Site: brandenburg
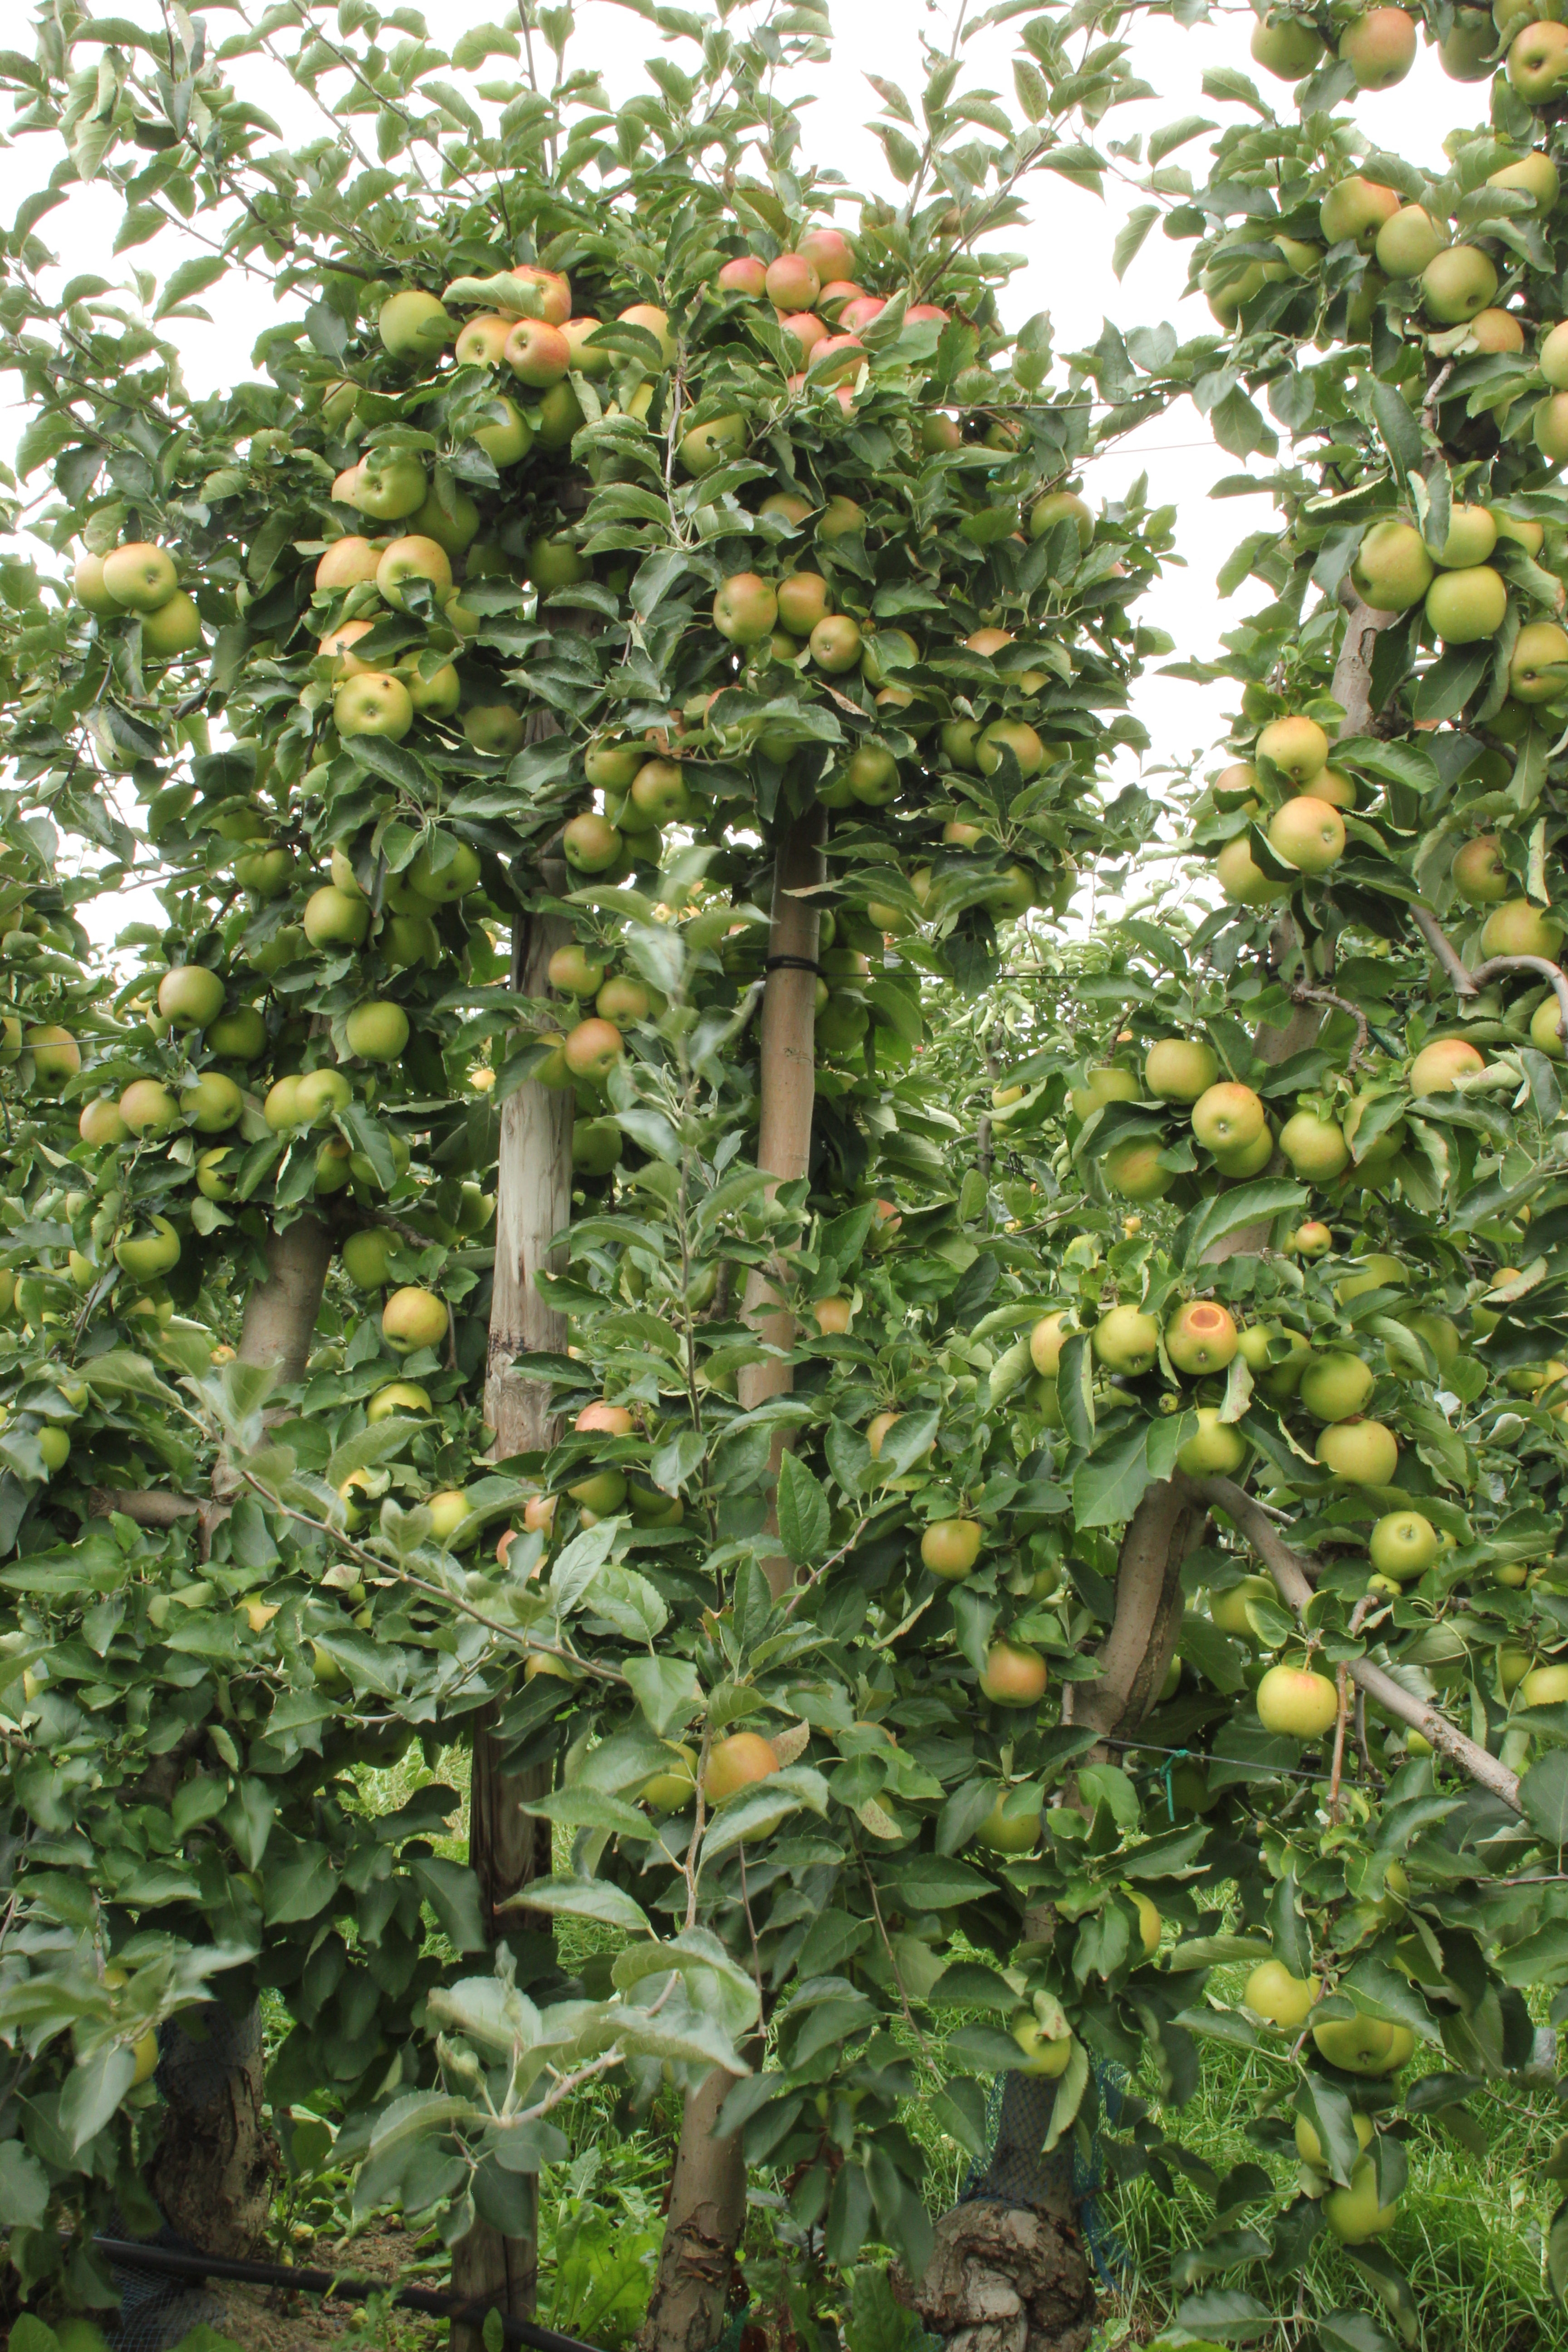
Growth stage (BBCH 87): Maturity of fruit and seed